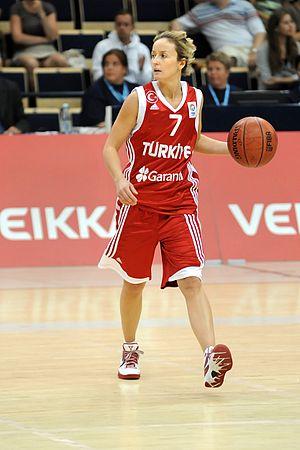
Nilay Kartaltepe, née le 13 janvier 1979 à Bakırköy, en Turquie, est une joueuse turque de basket-ball. Elle évolue au poste de meneur.